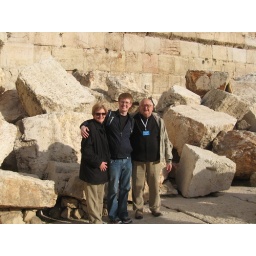
The three of us standing in front of broken parts of the wall by the temple